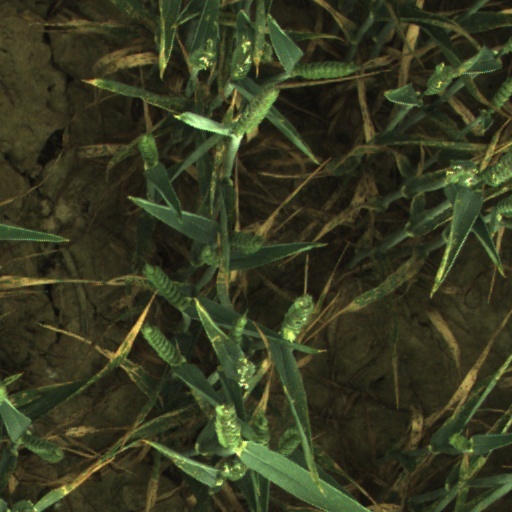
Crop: wheat